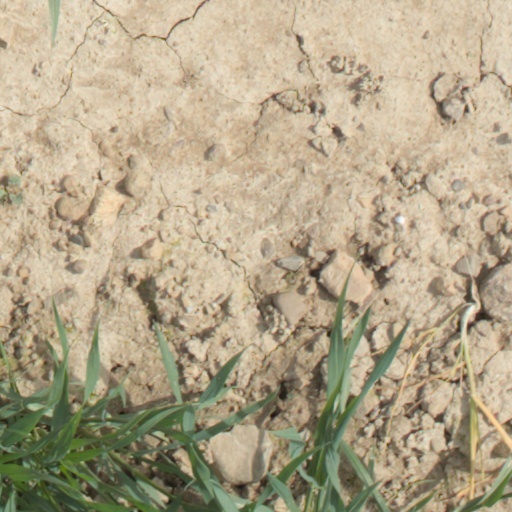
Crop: wheat